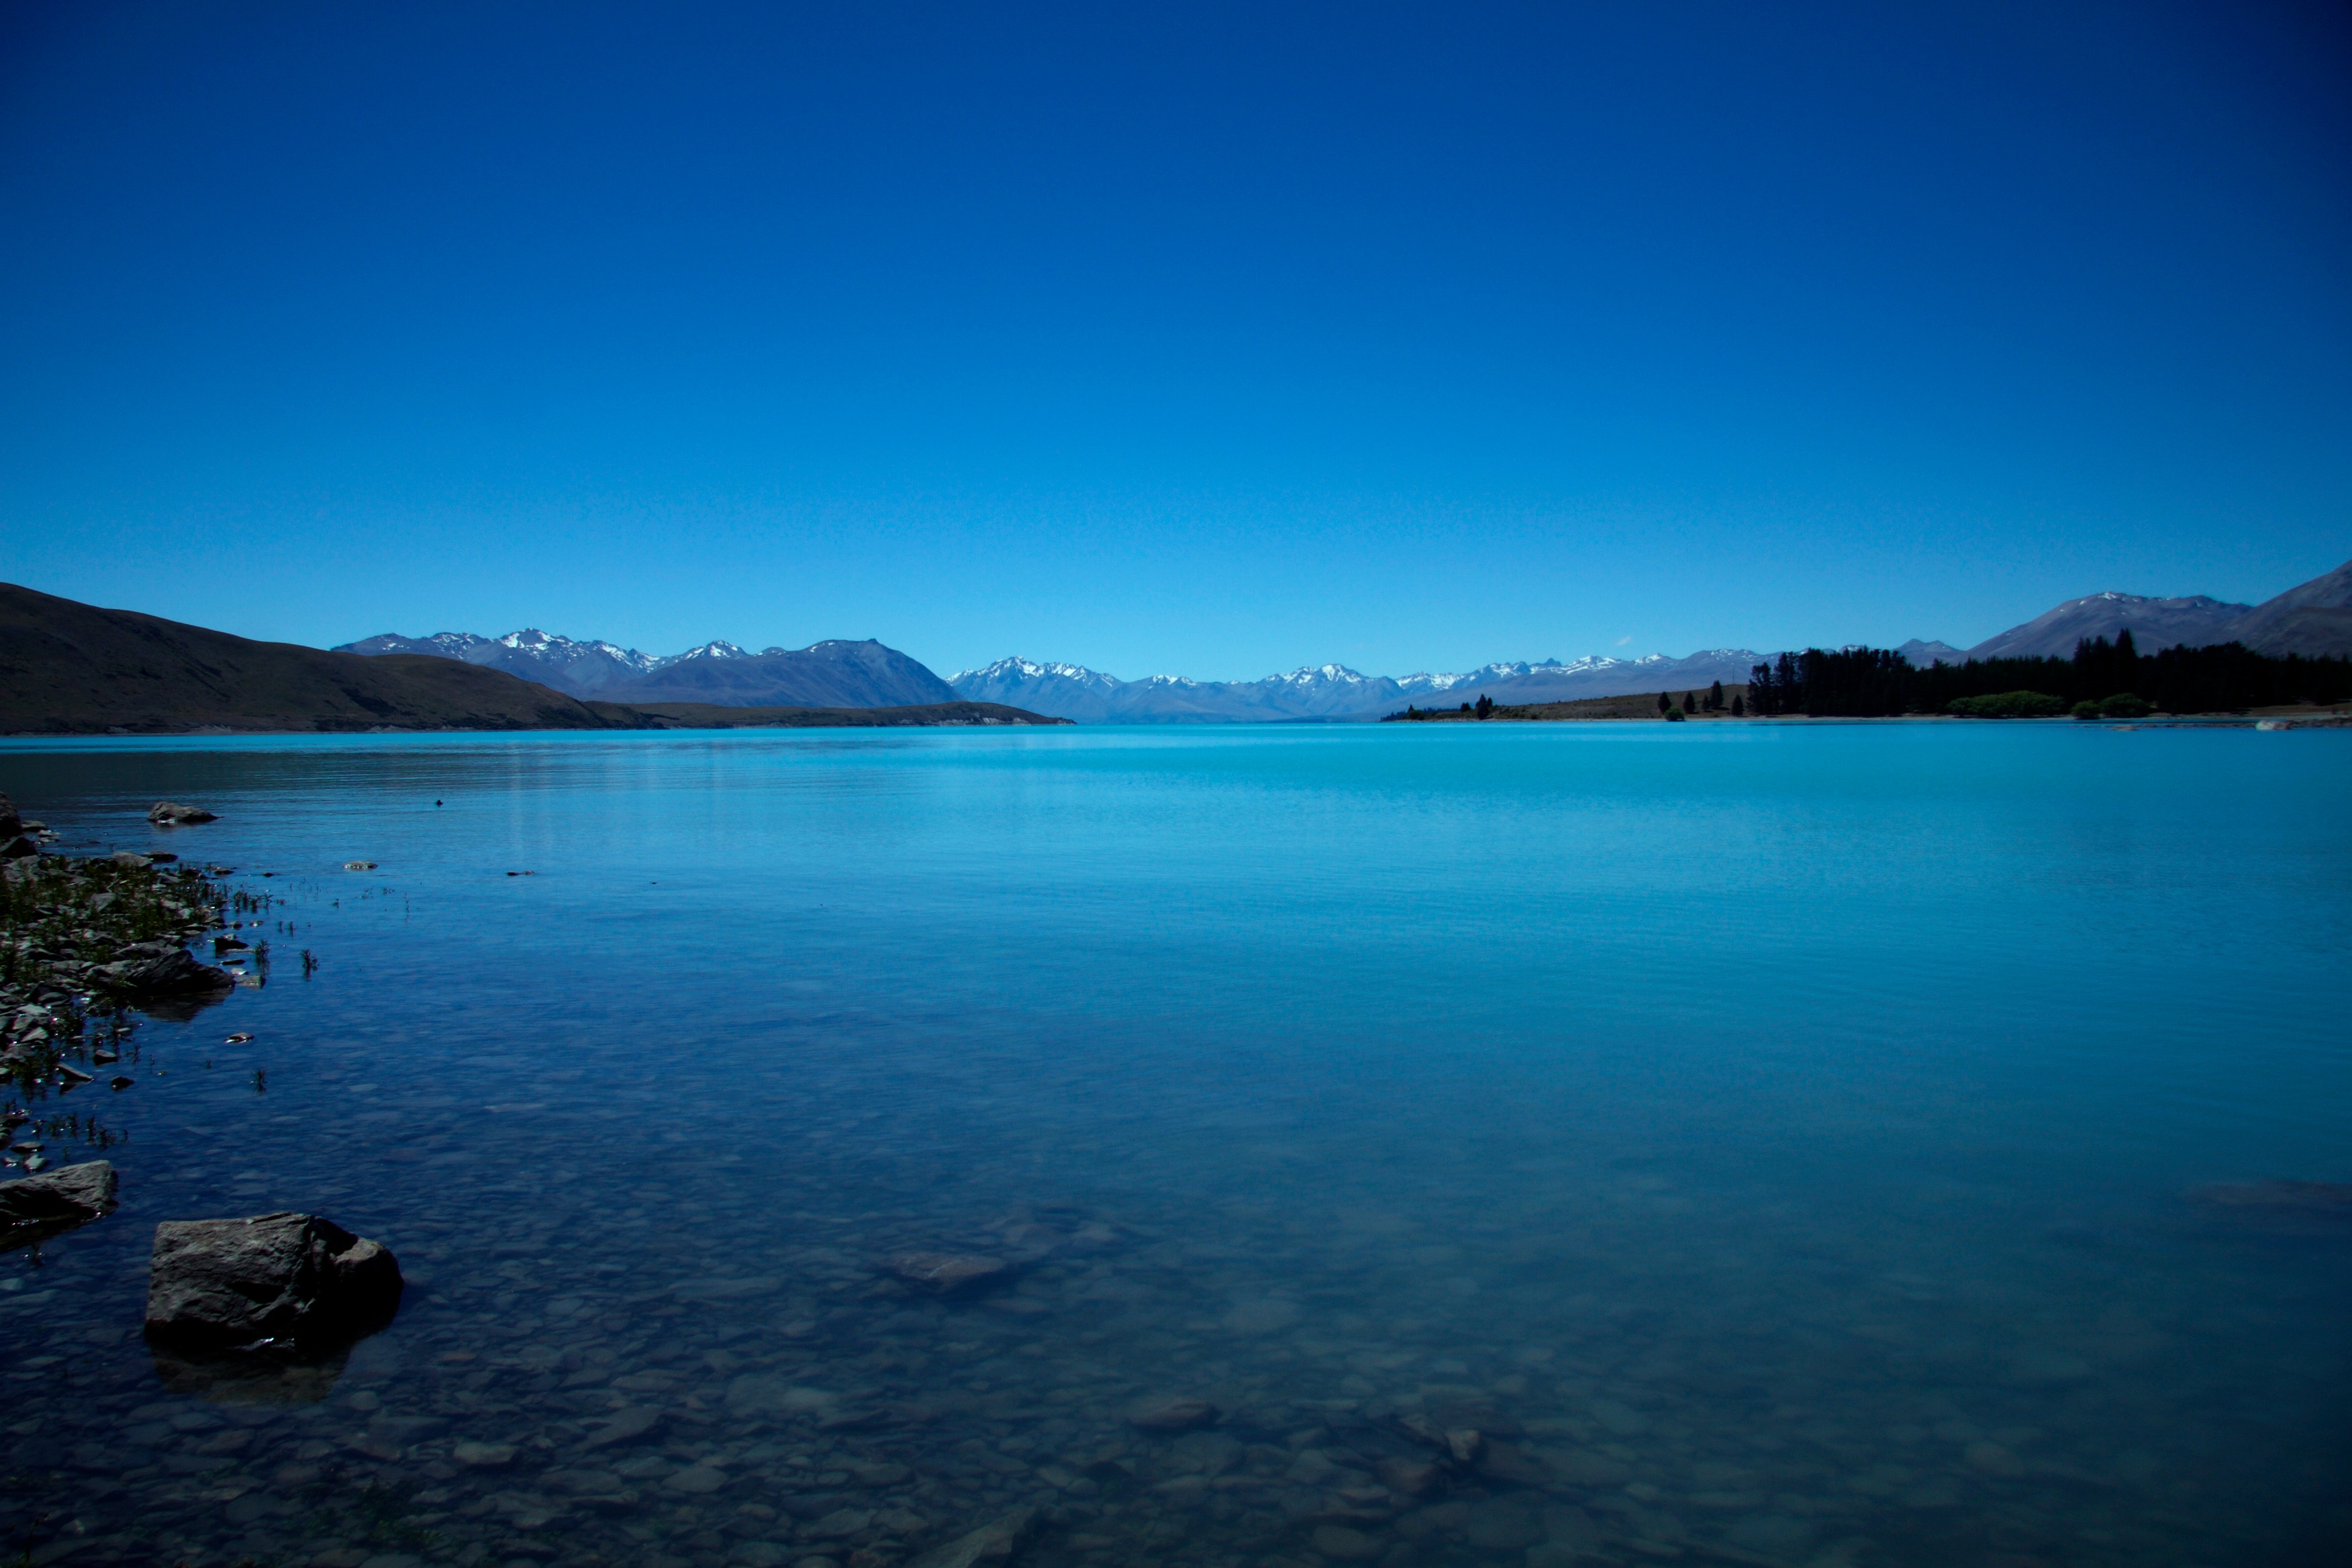
sea, coast, ocean, horizon, mountain, cloud, sky, morning, lake, dawn, dusk, evening, reflection, lagoon, bay, island, reservoir, body of water, archipelago, loch